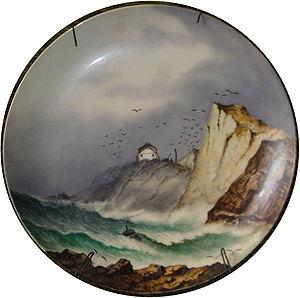
En géographie et en géomorphologie, une falaise est, selon la définition proposée par le géographe André Guilcher et communément admise dans la littérature, un escarpement en pente forte et de hauteur variable, non couvert de végétation, créé par l'érosion marine le long d'une côte et dont le pied se raccorde ordinairement à une plate-forme d'abrasion.